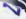
Number: 7